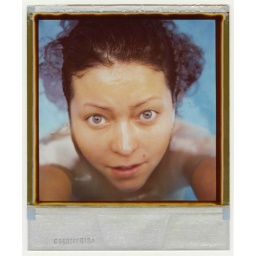
03.07.08 i can't stop swimming. my mornings starts with jumping in this swimming pool )